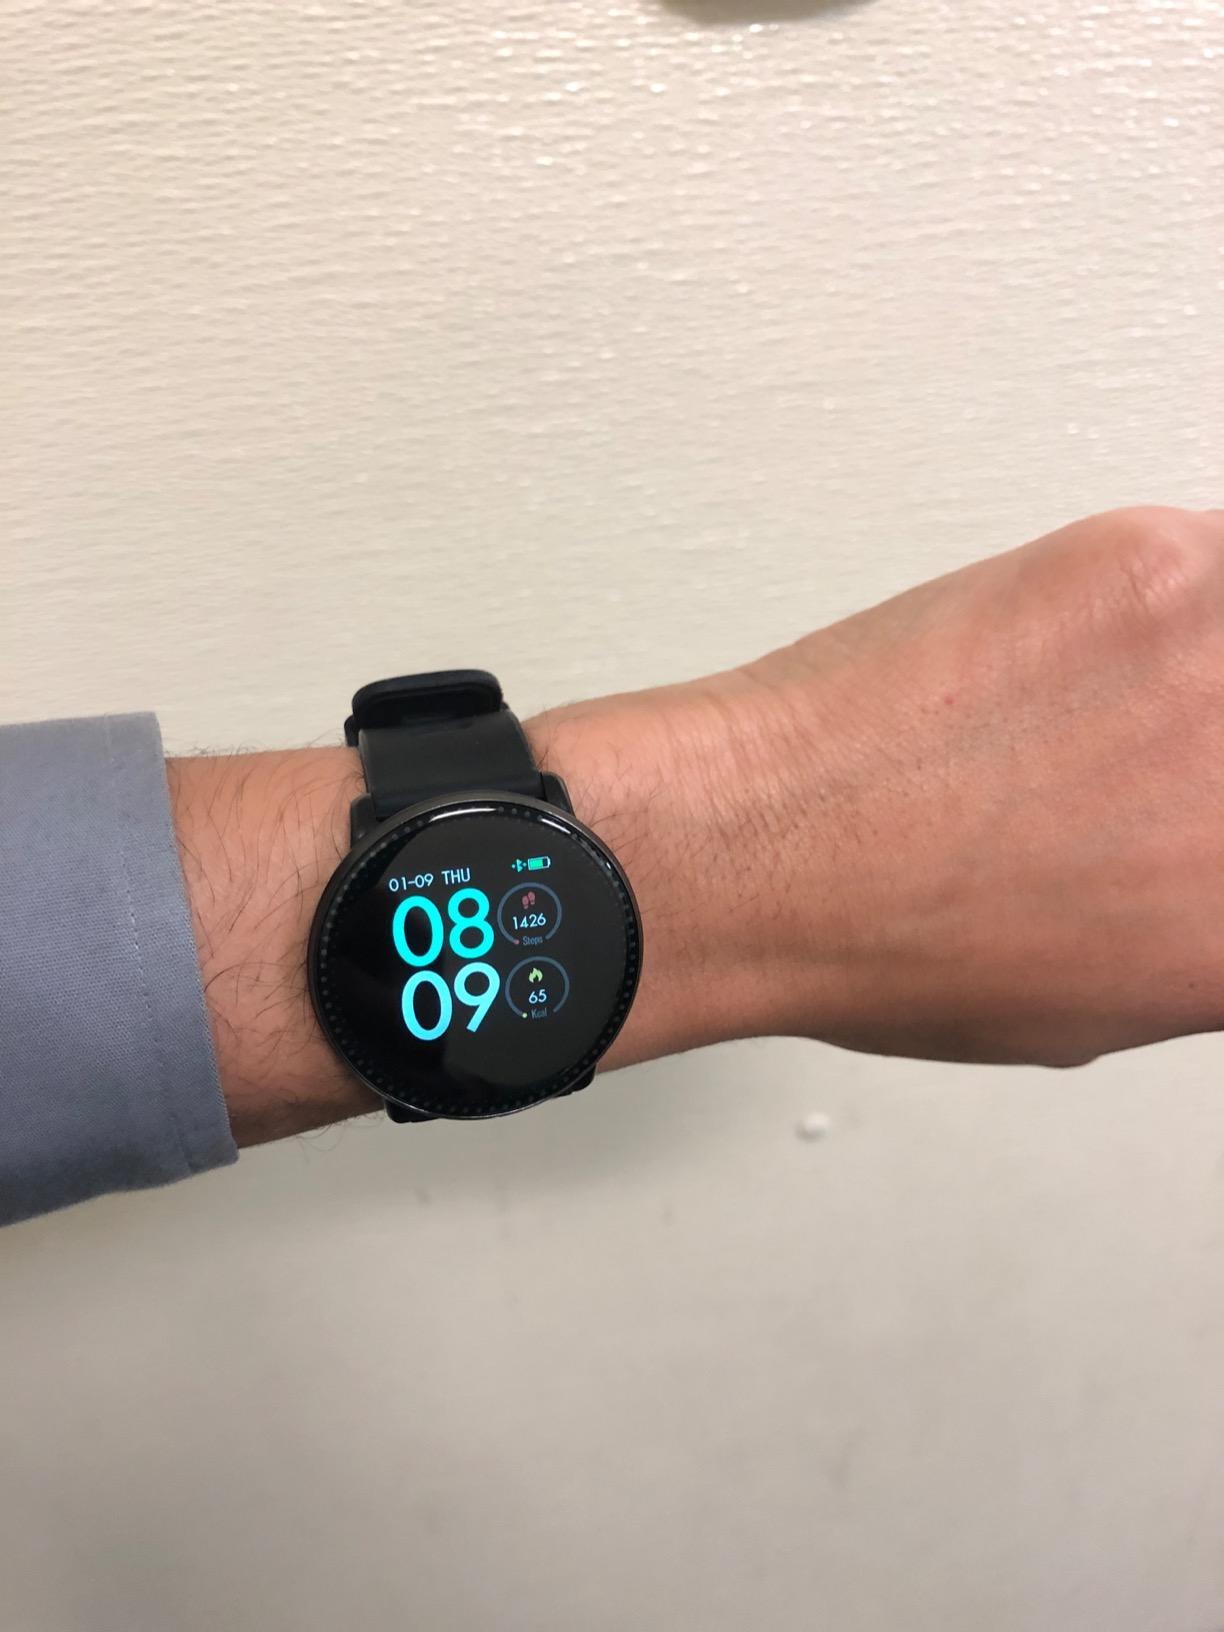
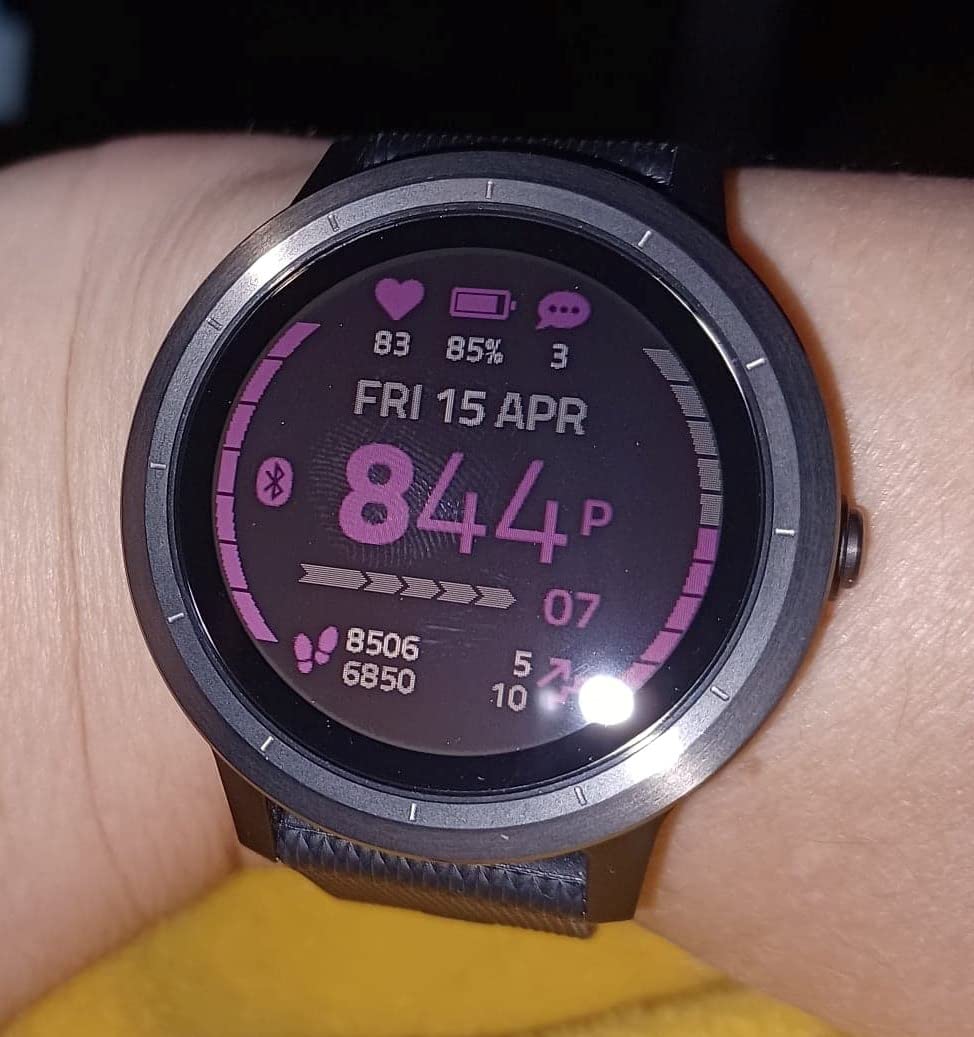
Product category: smartwatch
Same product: no